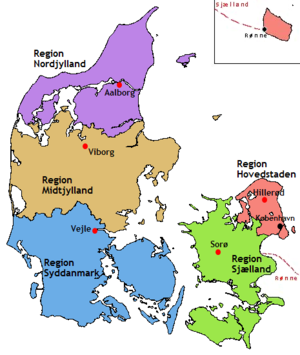
L’organisation territoriale du Danemark se compose du Danemark continental, du Groenland et des îles Féroé. Le Danemark continental stricto sensu se compose de deux principales subdivisions depuis la réforme du 1ᵉʳ janvier 2007 : les régions et les communes.